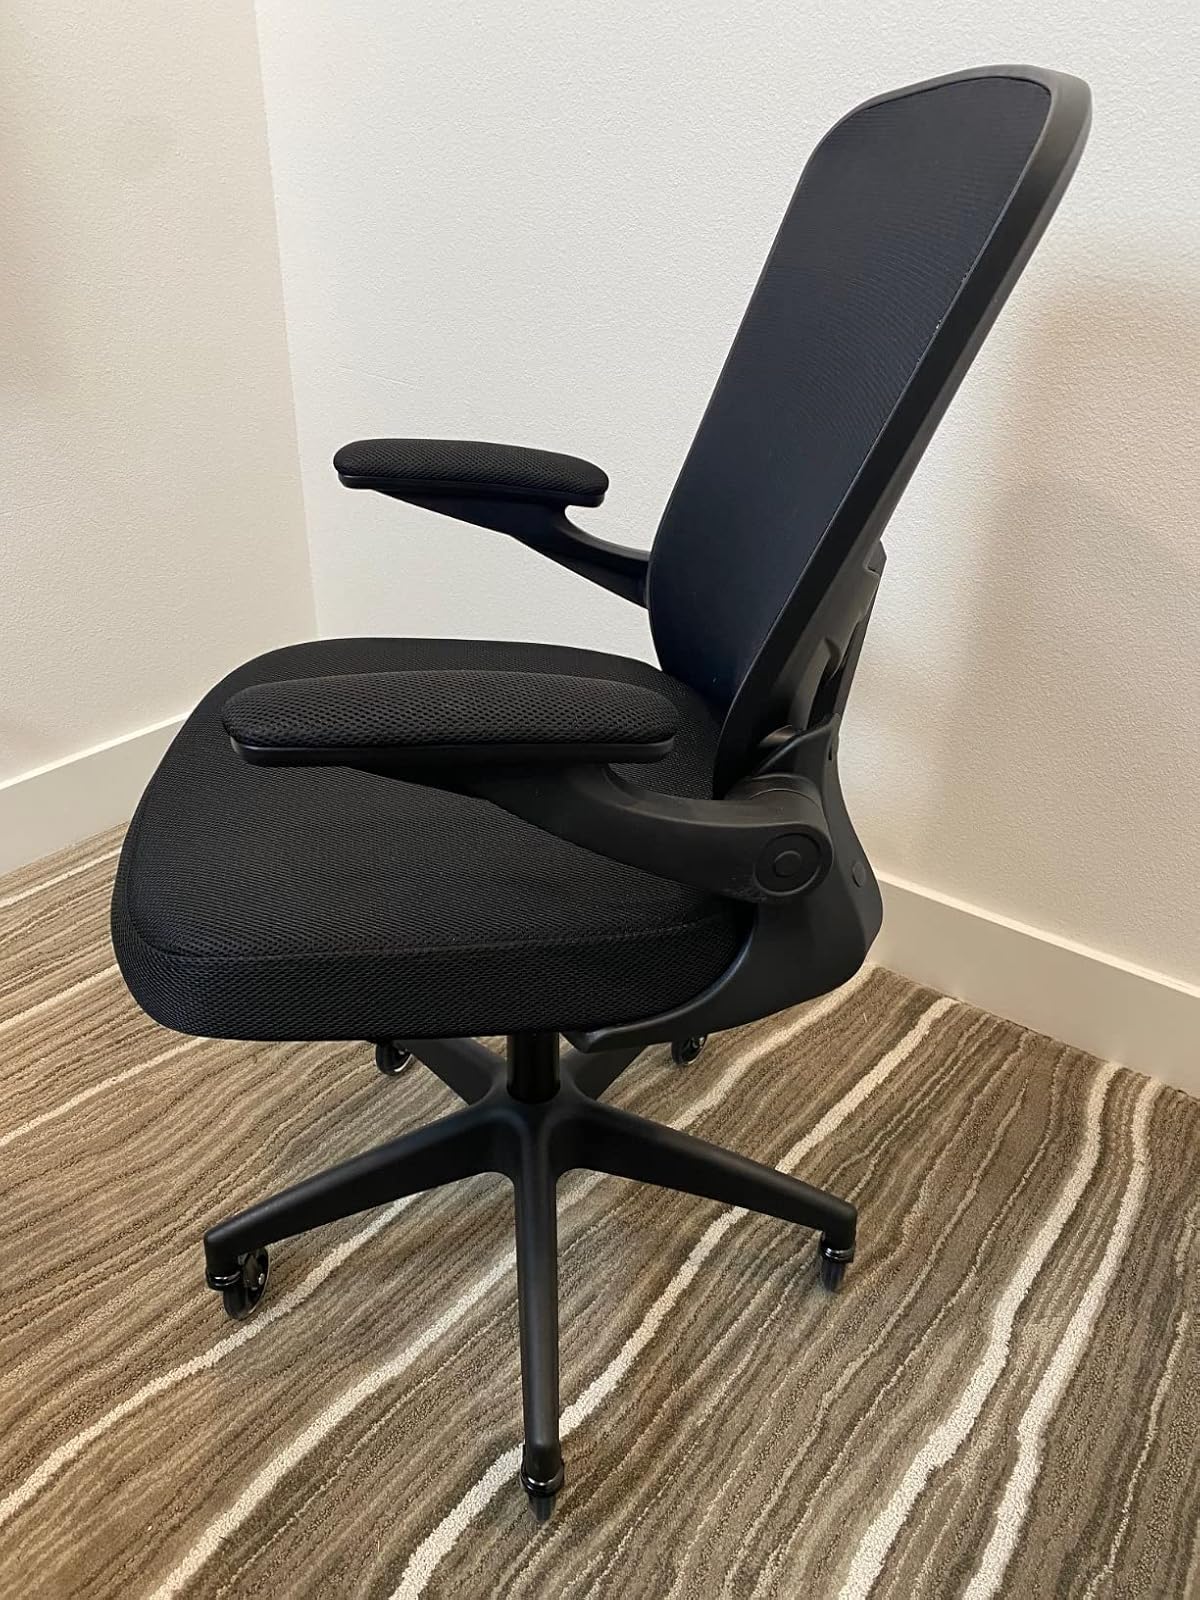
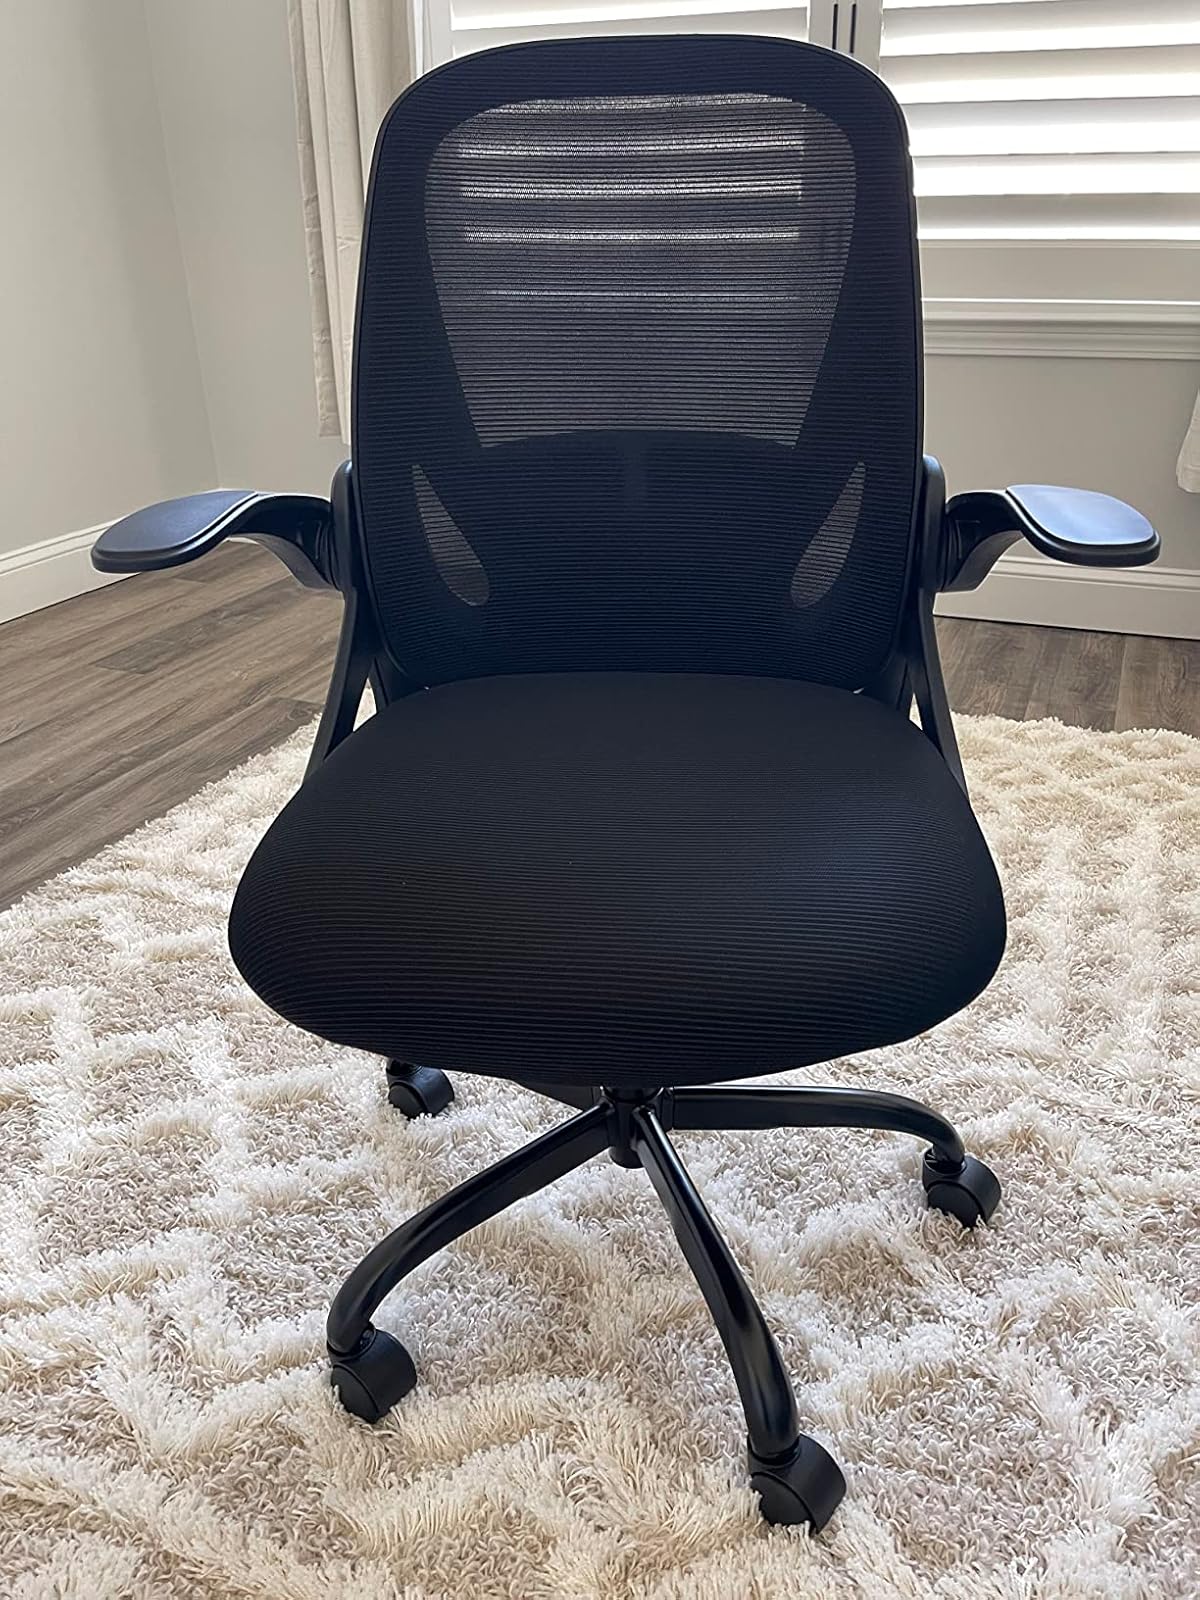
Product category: items_chair
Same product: no